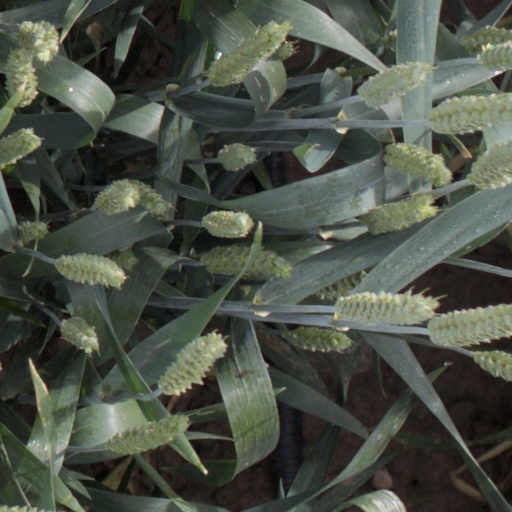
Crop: wheat